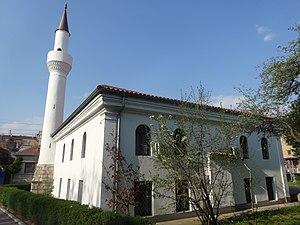
Les monuments culturels protégés constituent une catégorie de monuments de Serbie inscrits sur une liste de monuments bénéficiant de la protection de l'État. Il s'agit d'une troisième catégorie de monuments protégés classés, par leur importance, après les monuments culturels d'importance exceptionnelle et les monuments culturels de grande importance.
Cet article recense les monuments culturels du district de Nišava en Serbie.